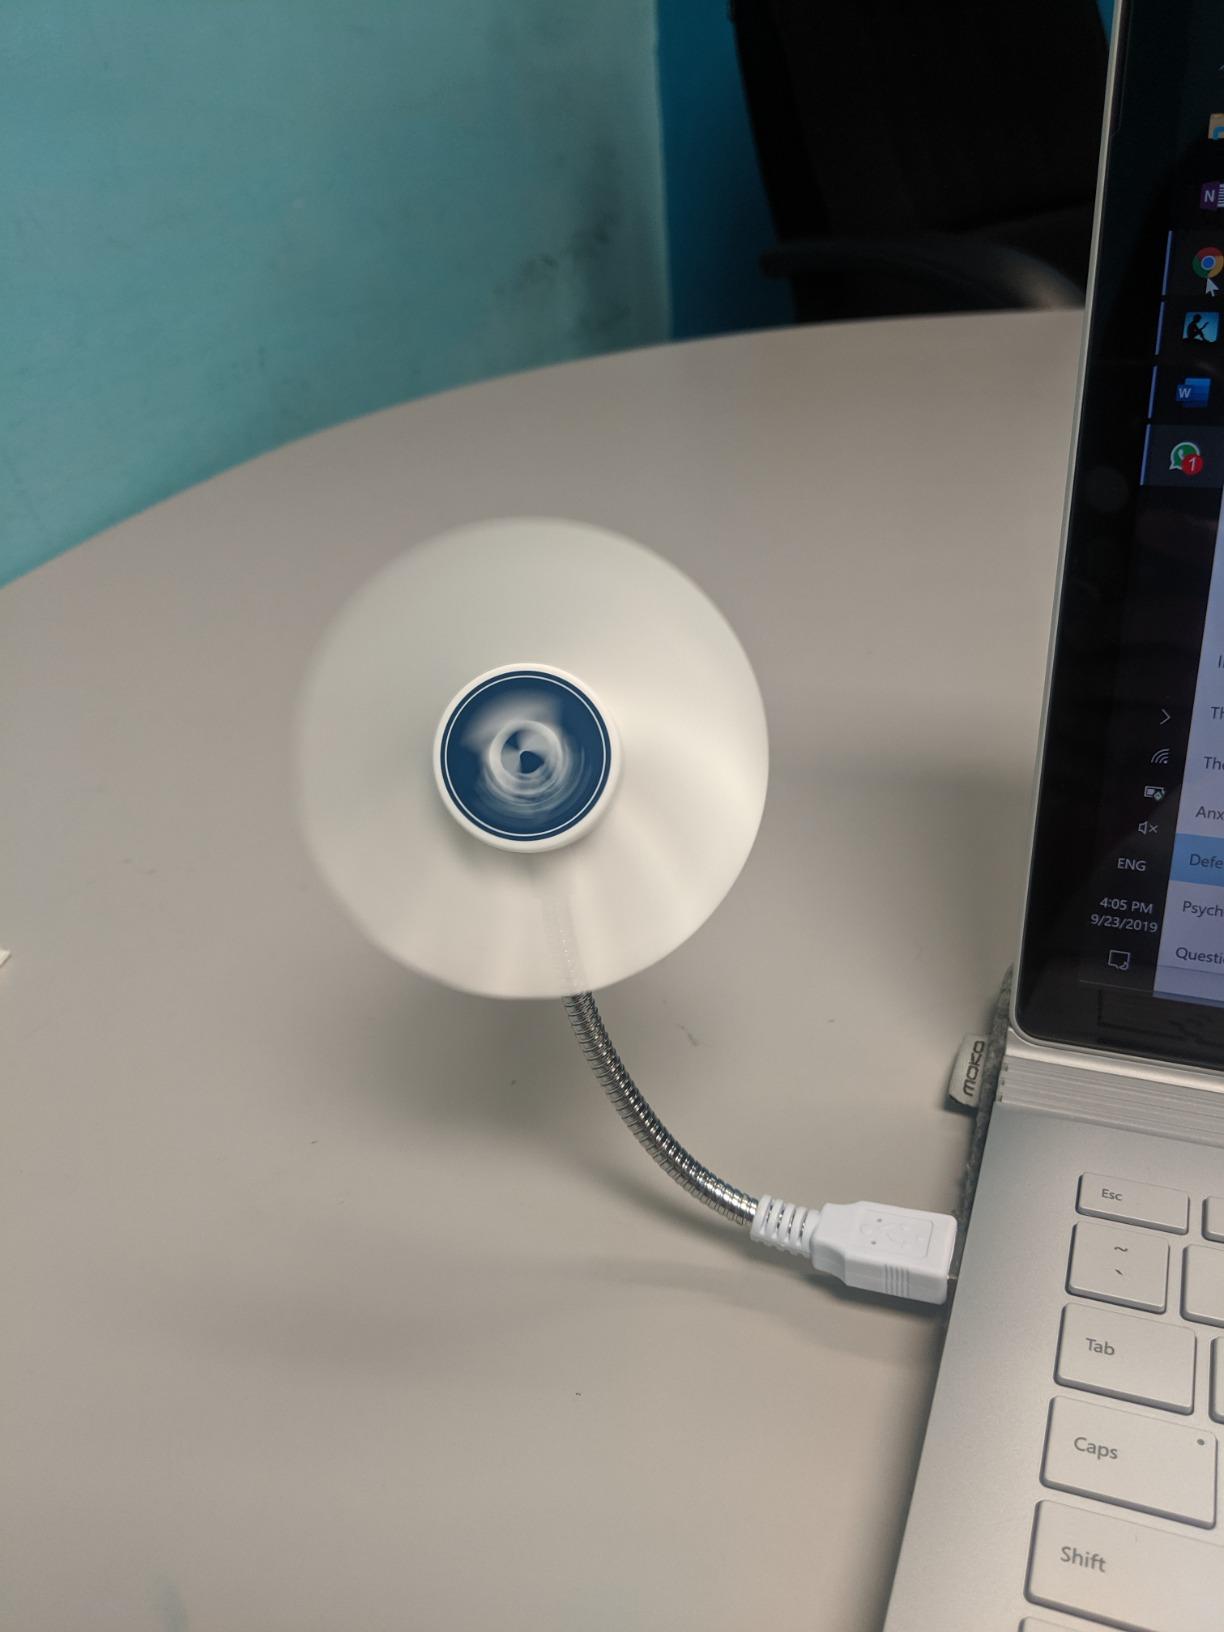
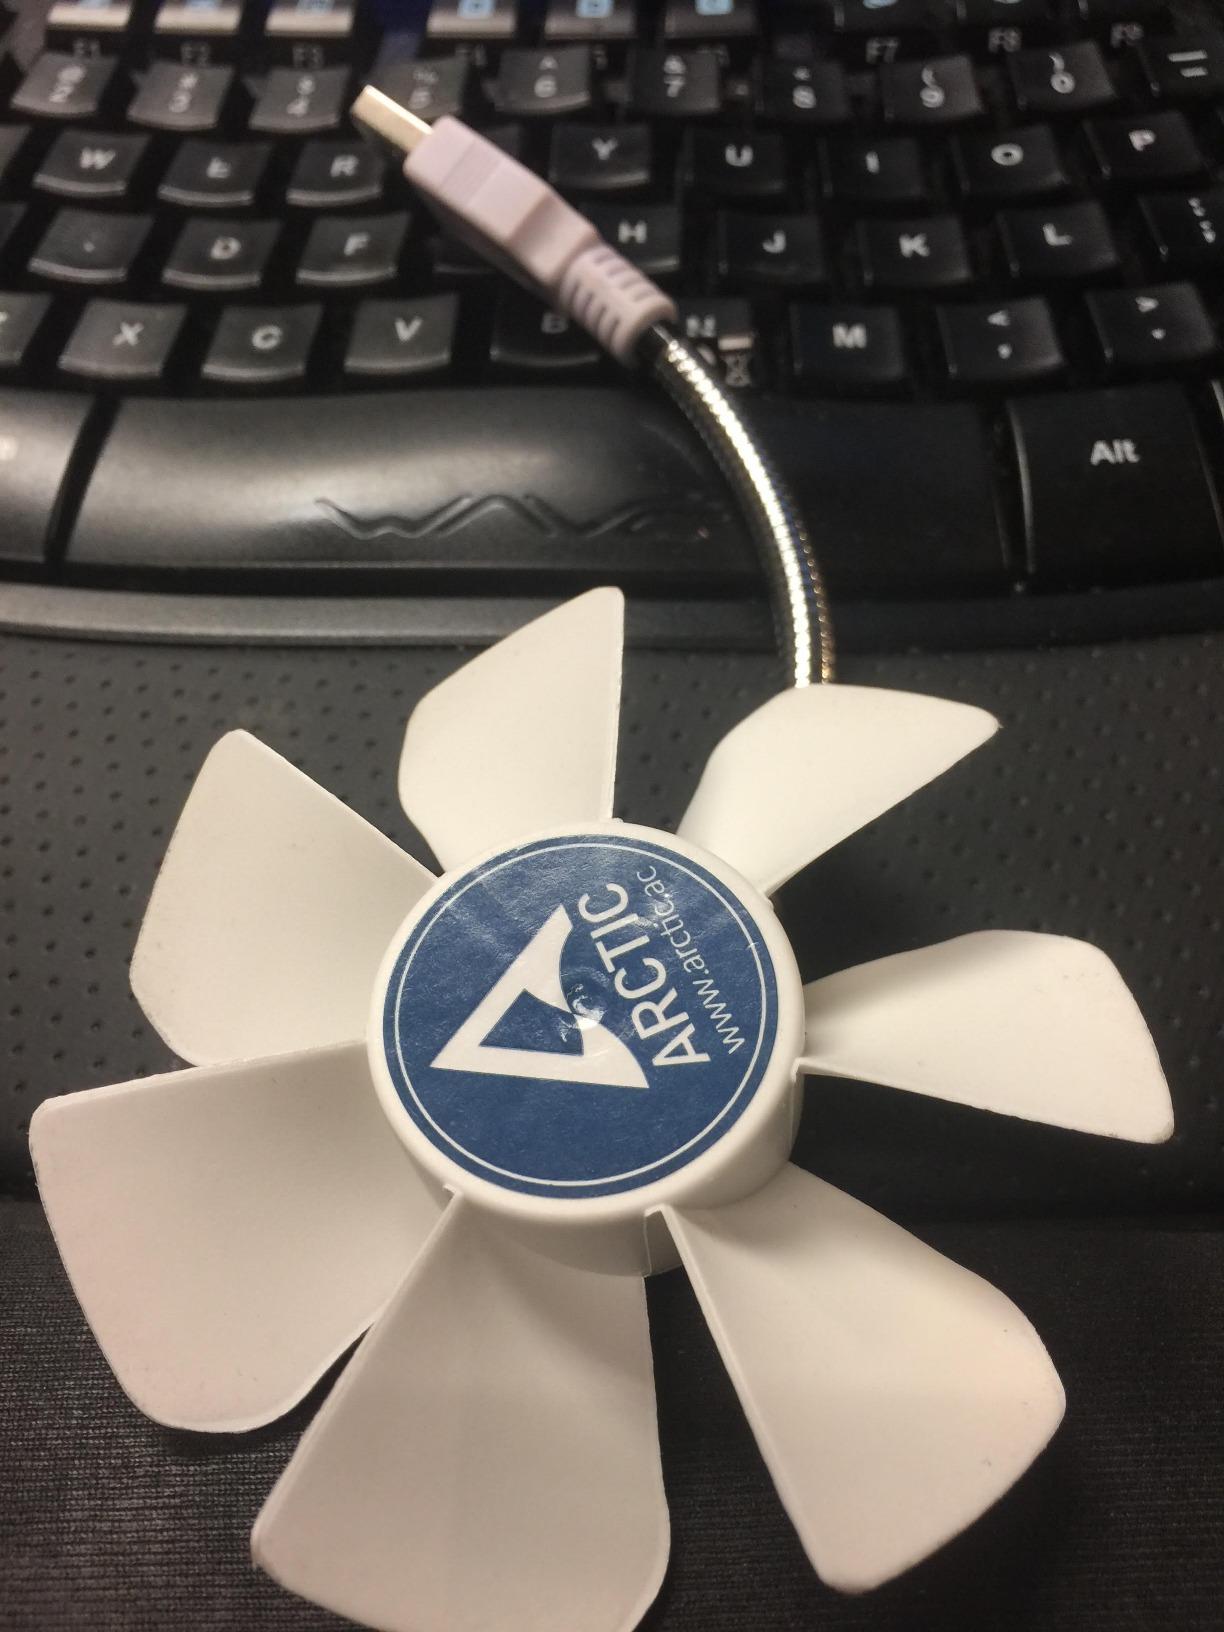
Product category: fan
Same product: yes